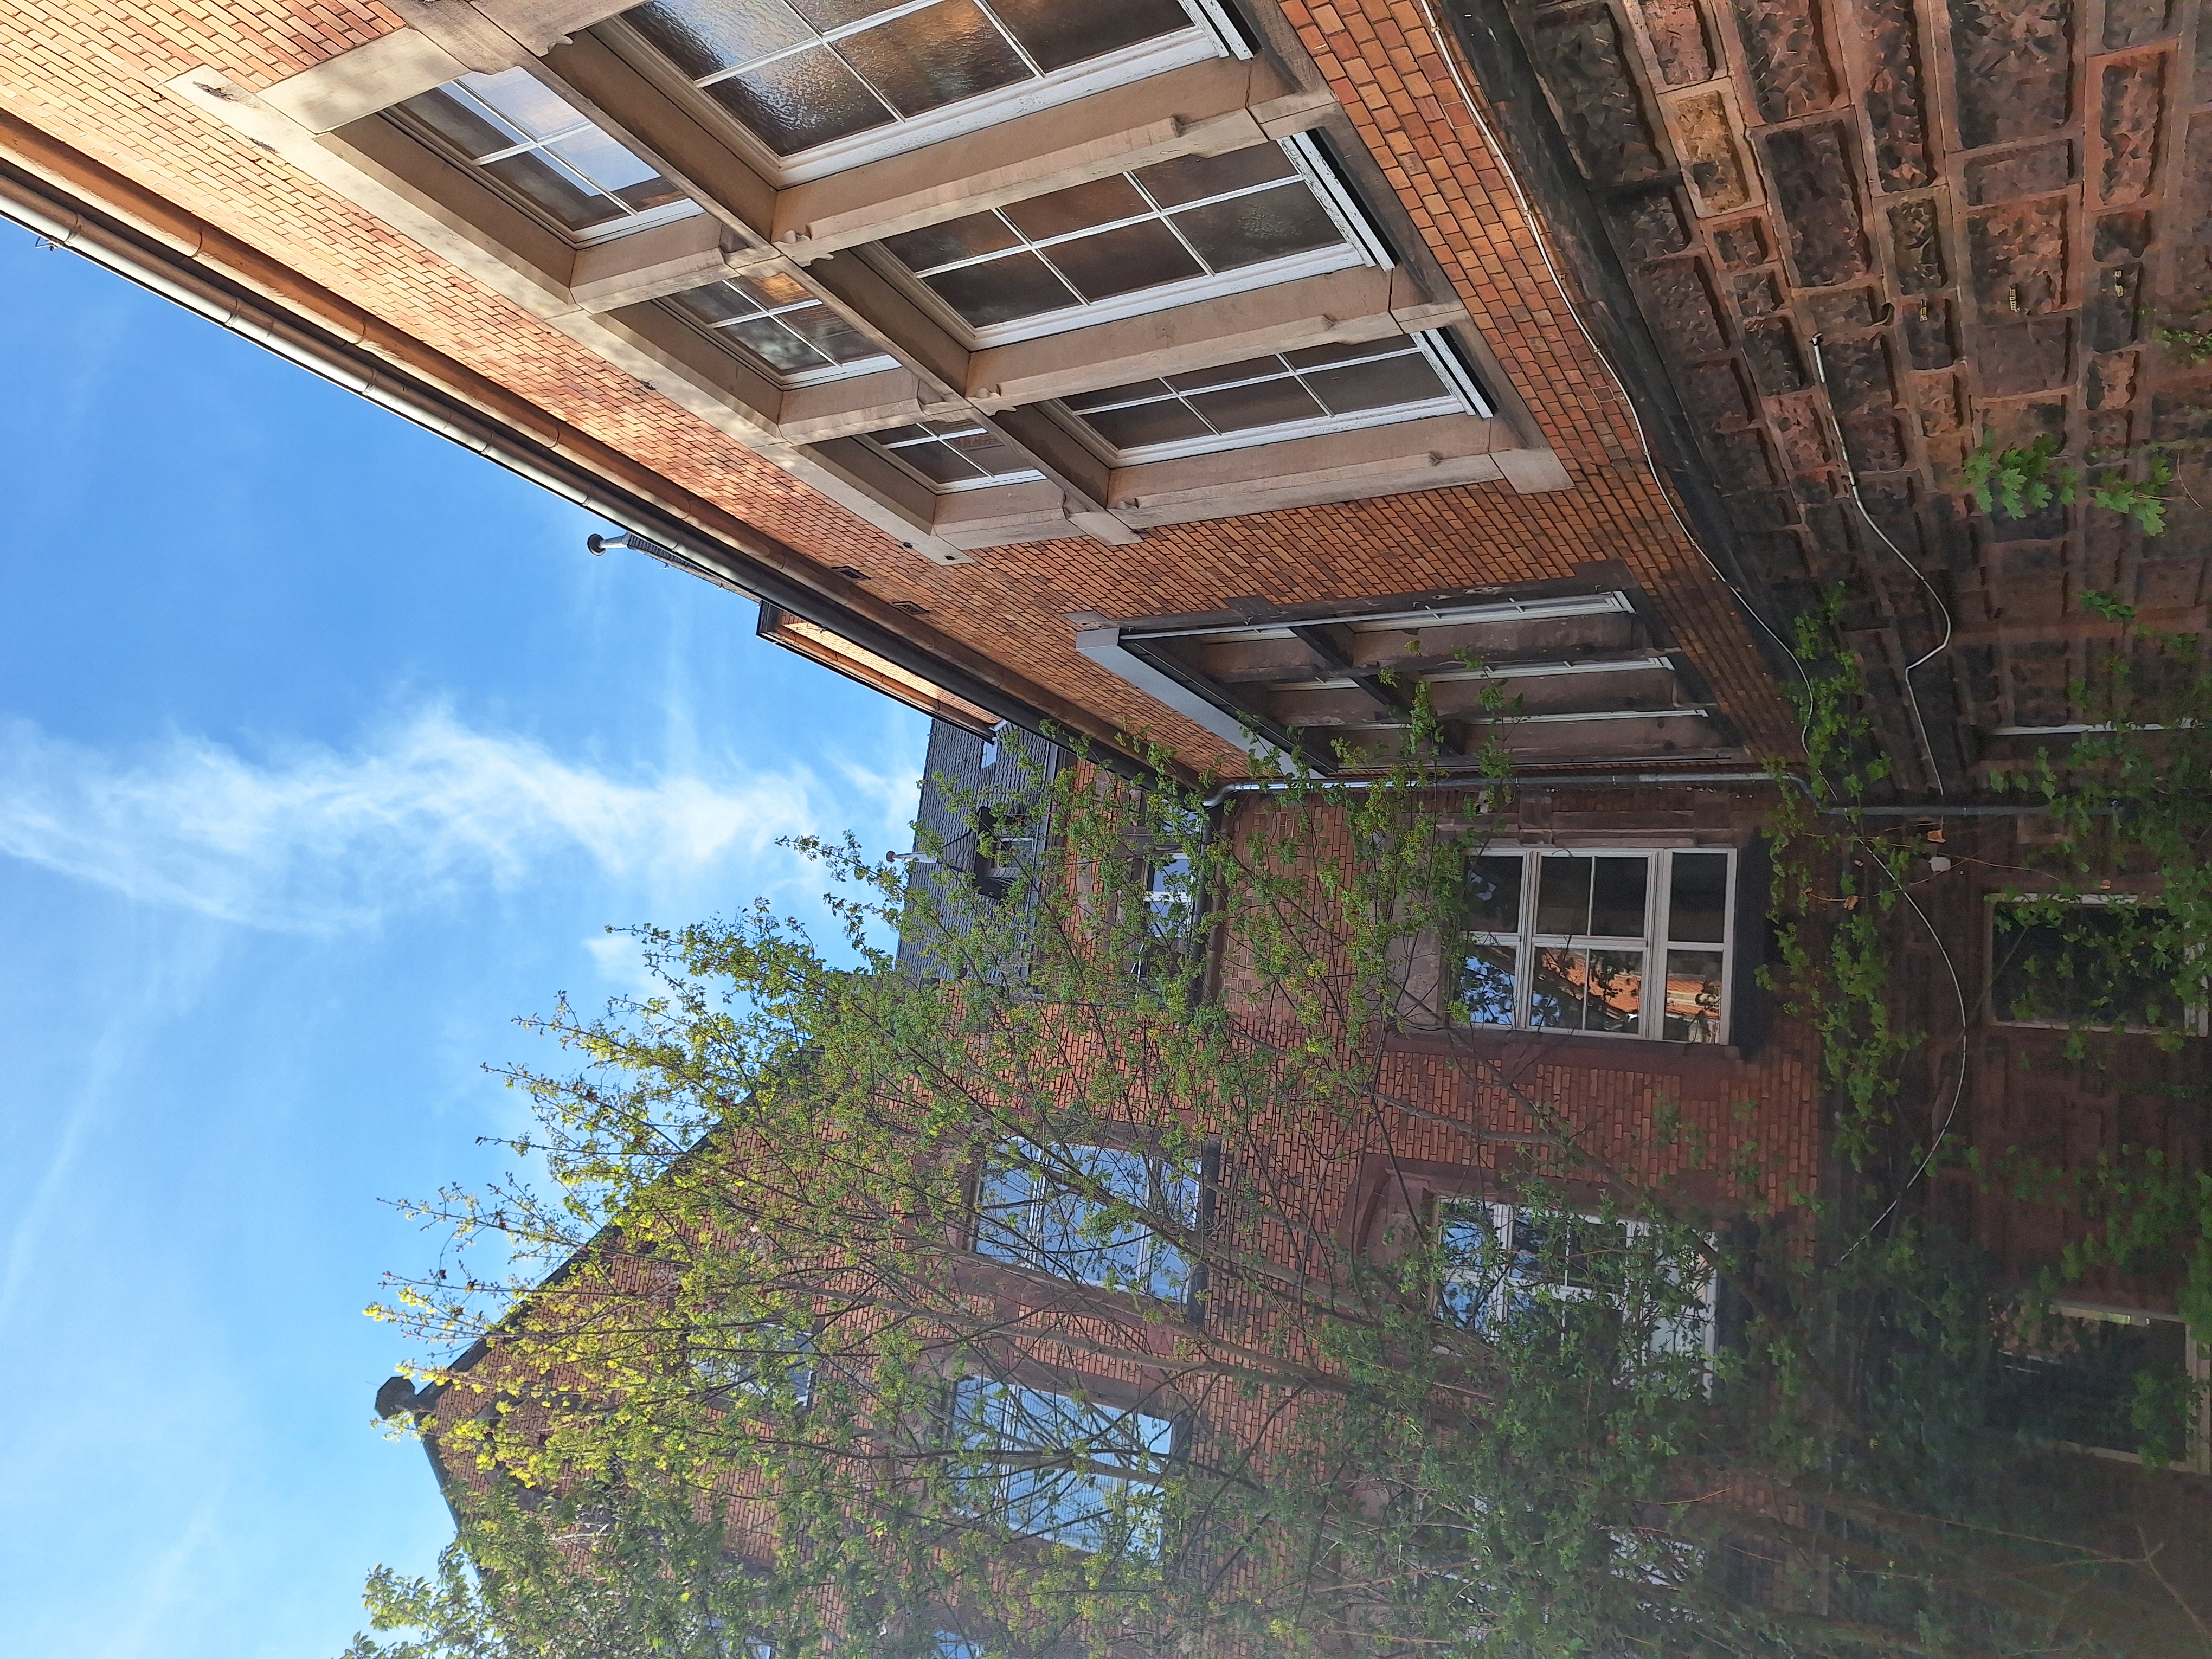
Building: Robert-Koch-Straße 6